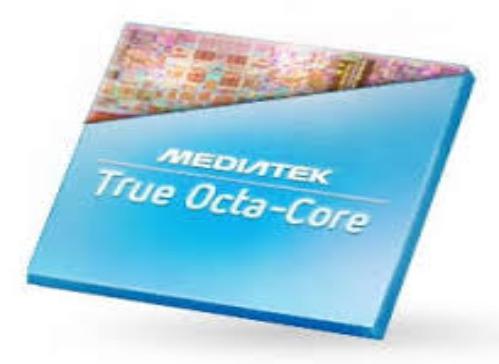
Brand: MediaTek
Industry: Electronic